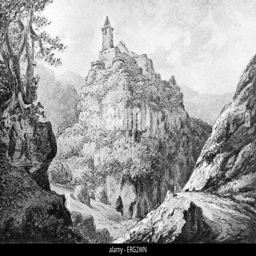
s sketch based on an imaginary landscape described to him by his son